Sayabec

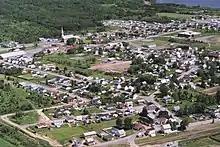
Aerial view of Sayabec

According to Statistics Canada, Sayabec's population in 2021 was 1,706, a 6.8% decrease from the 2016 population of 1,831. Most of the population is located in the southern portion of the municipal territory.